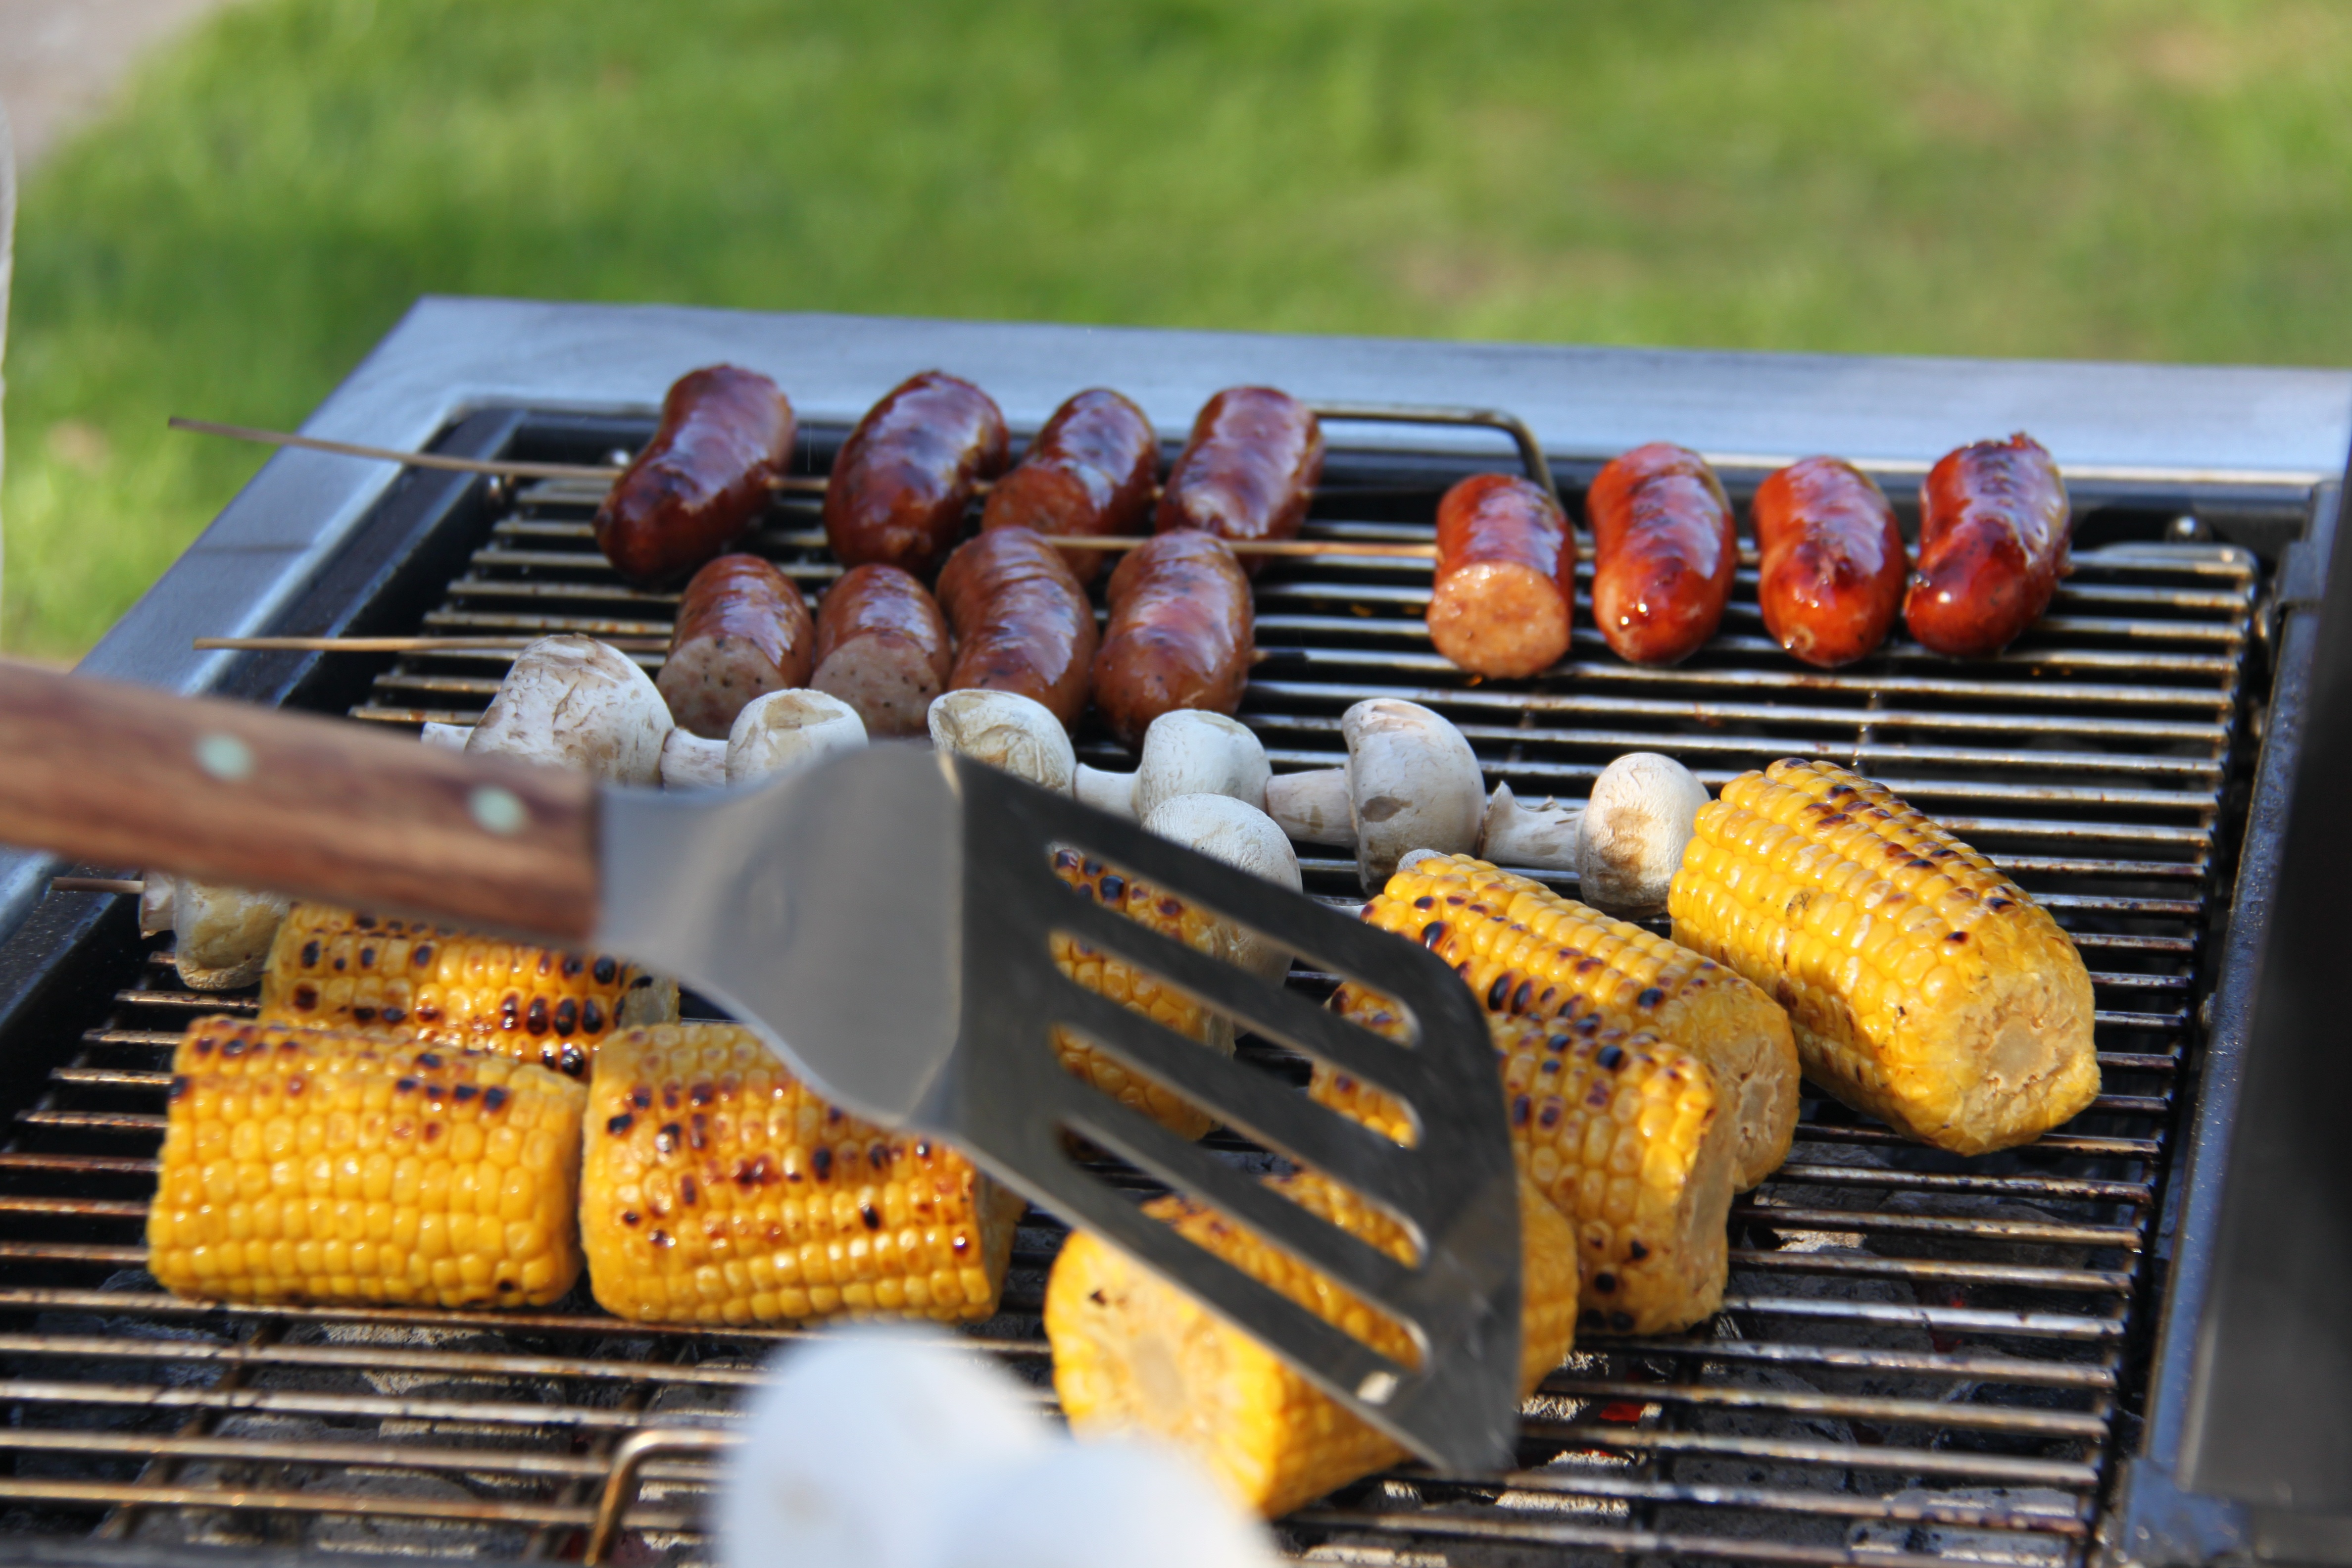
summer, dish, meal, food, cooking, baking, meat, barbecue, cuisine, sausage, roasting, summer time, corn on the cob, grilling, barbecue grill, grilled food, human action, outdoor grill, animal source foods, churrasco food